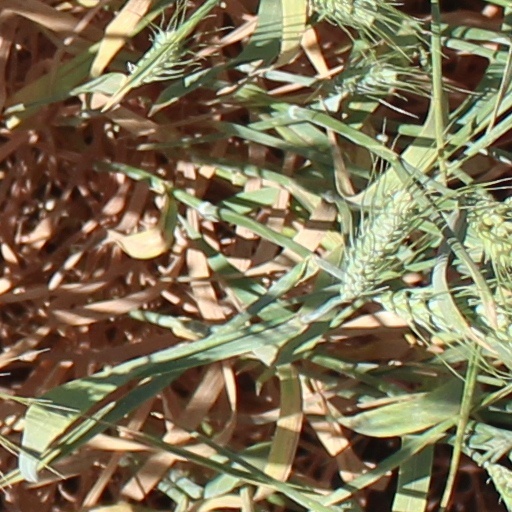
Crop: wheat